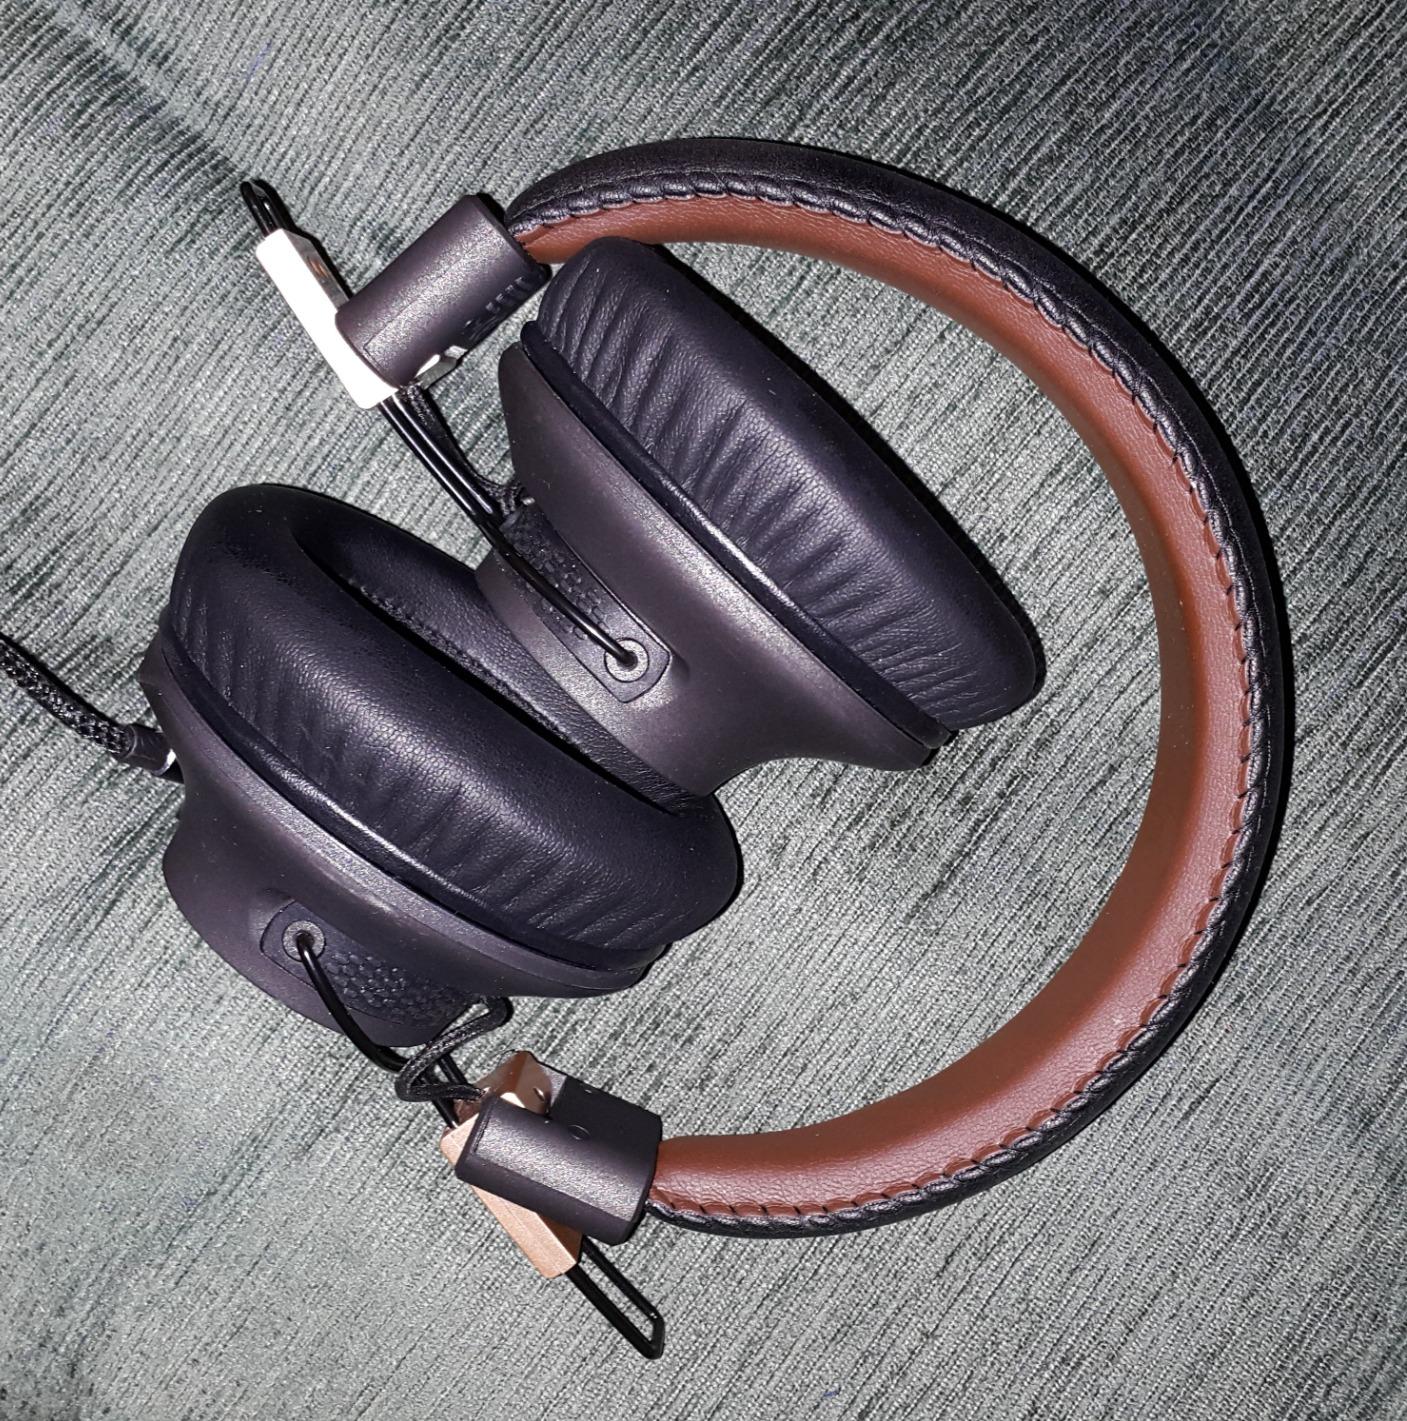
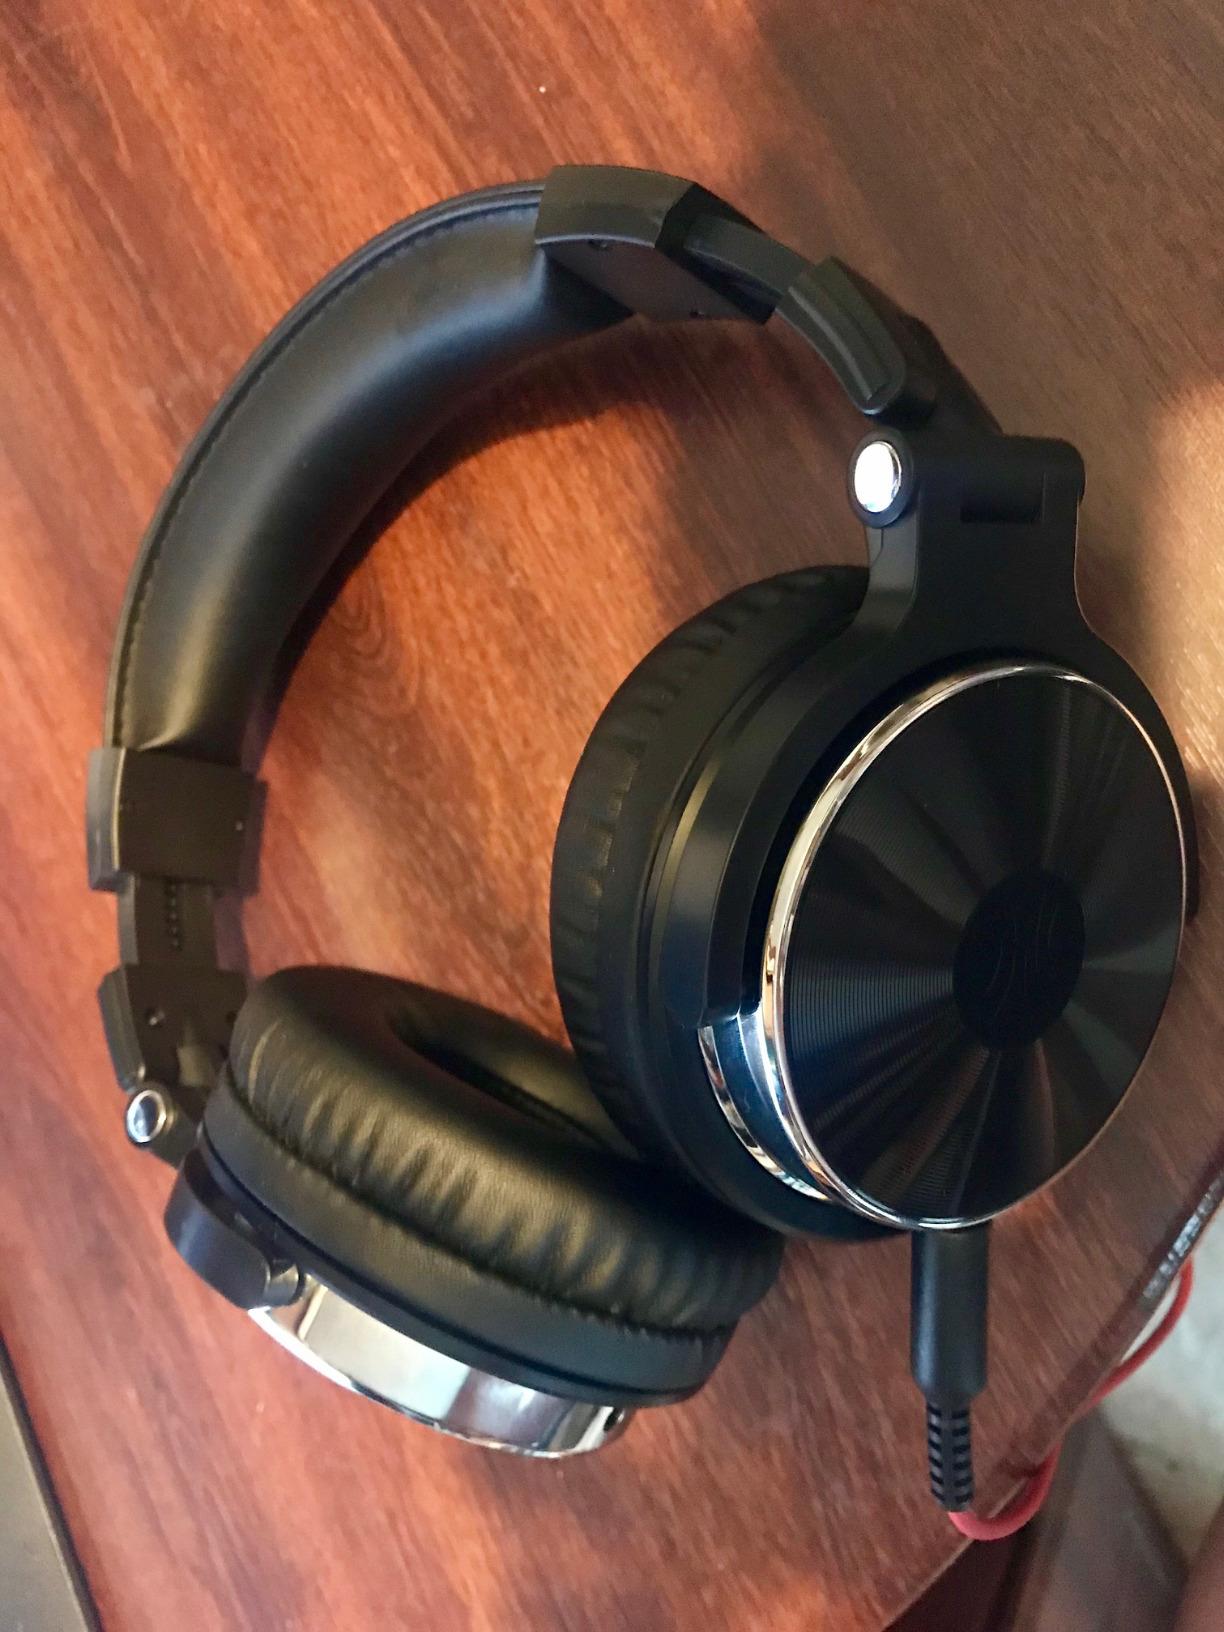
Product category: headphones
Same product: no